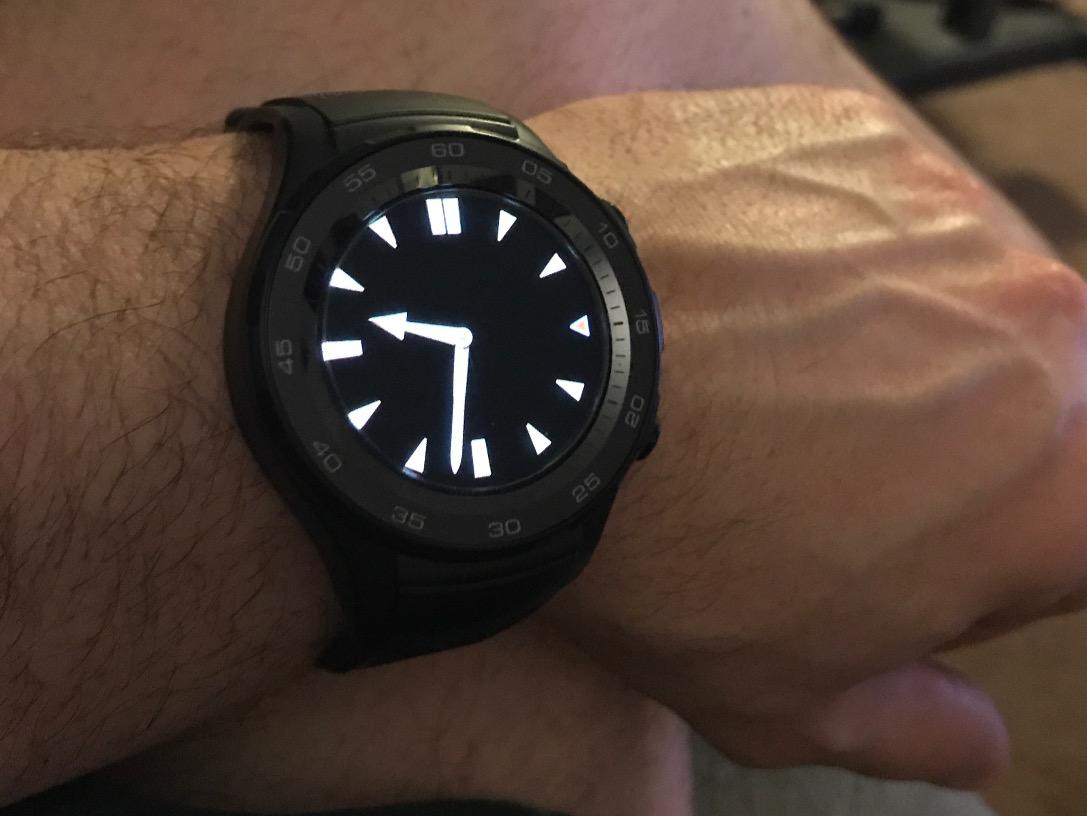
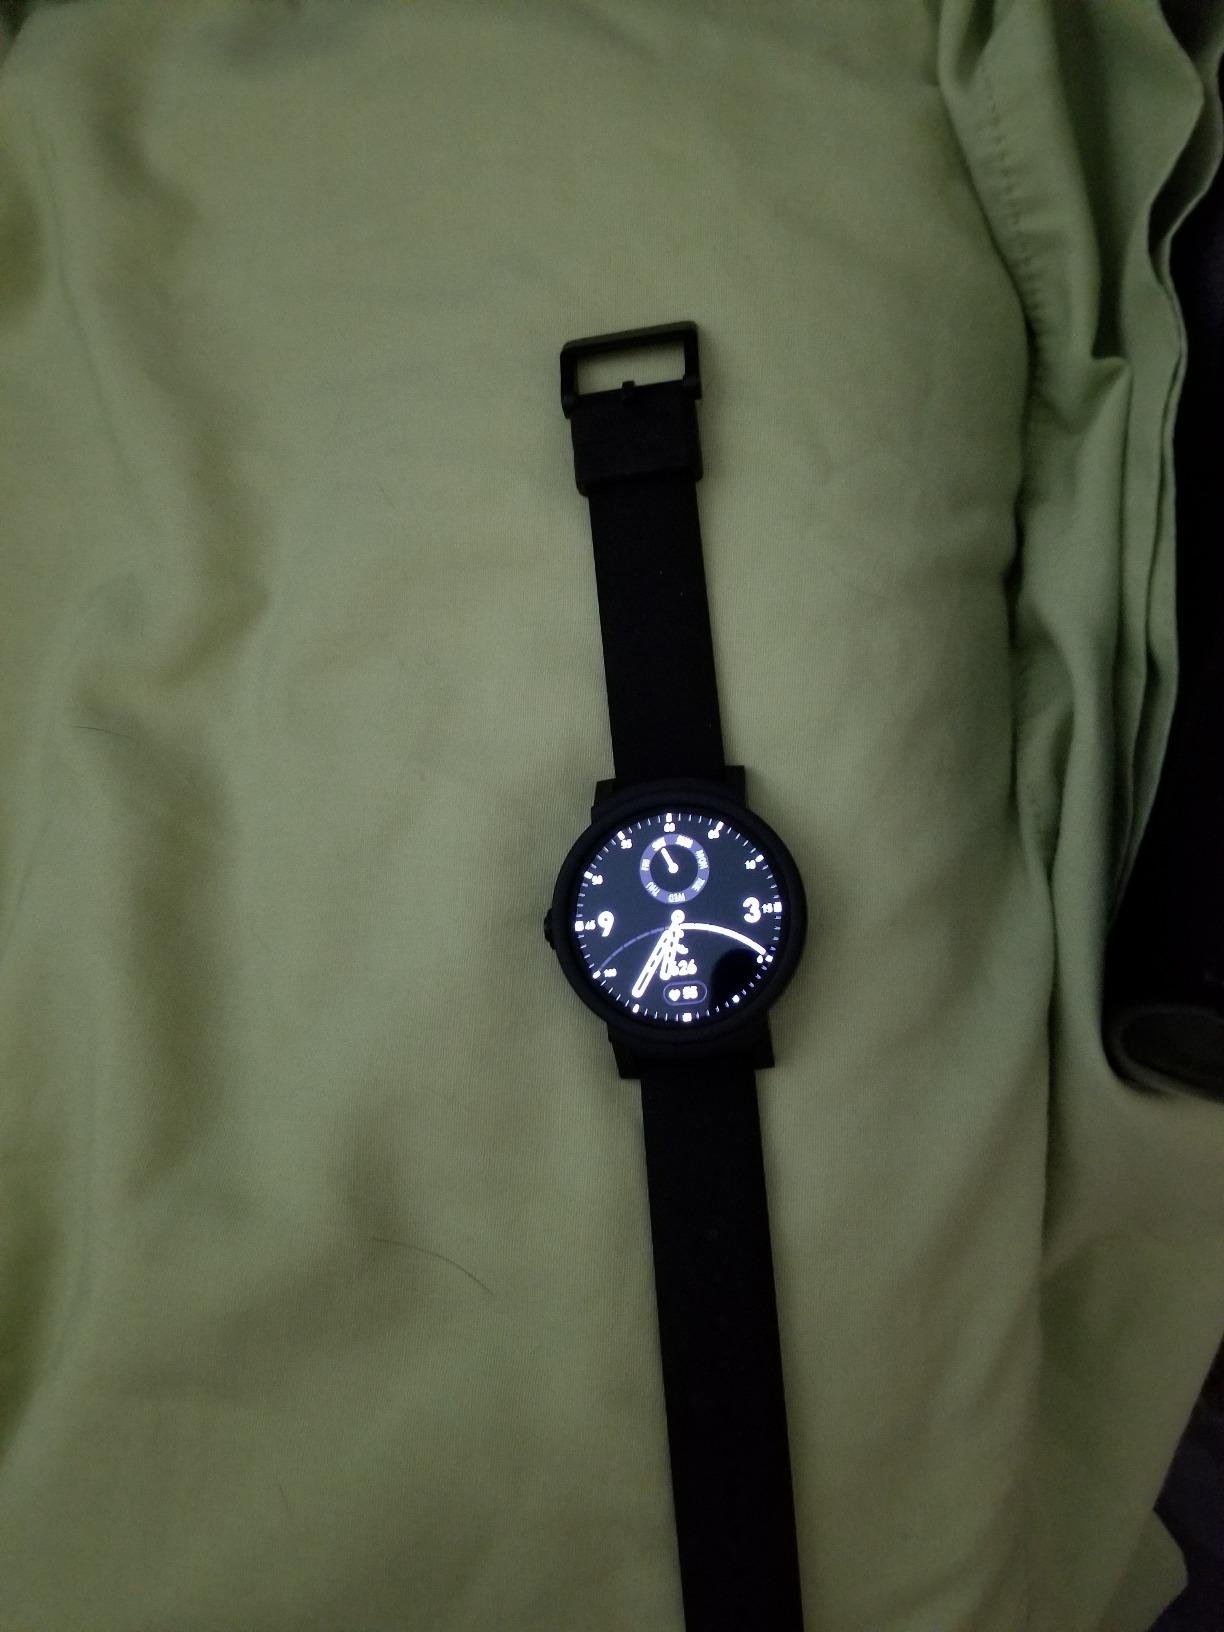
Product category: smartwatch
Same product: no